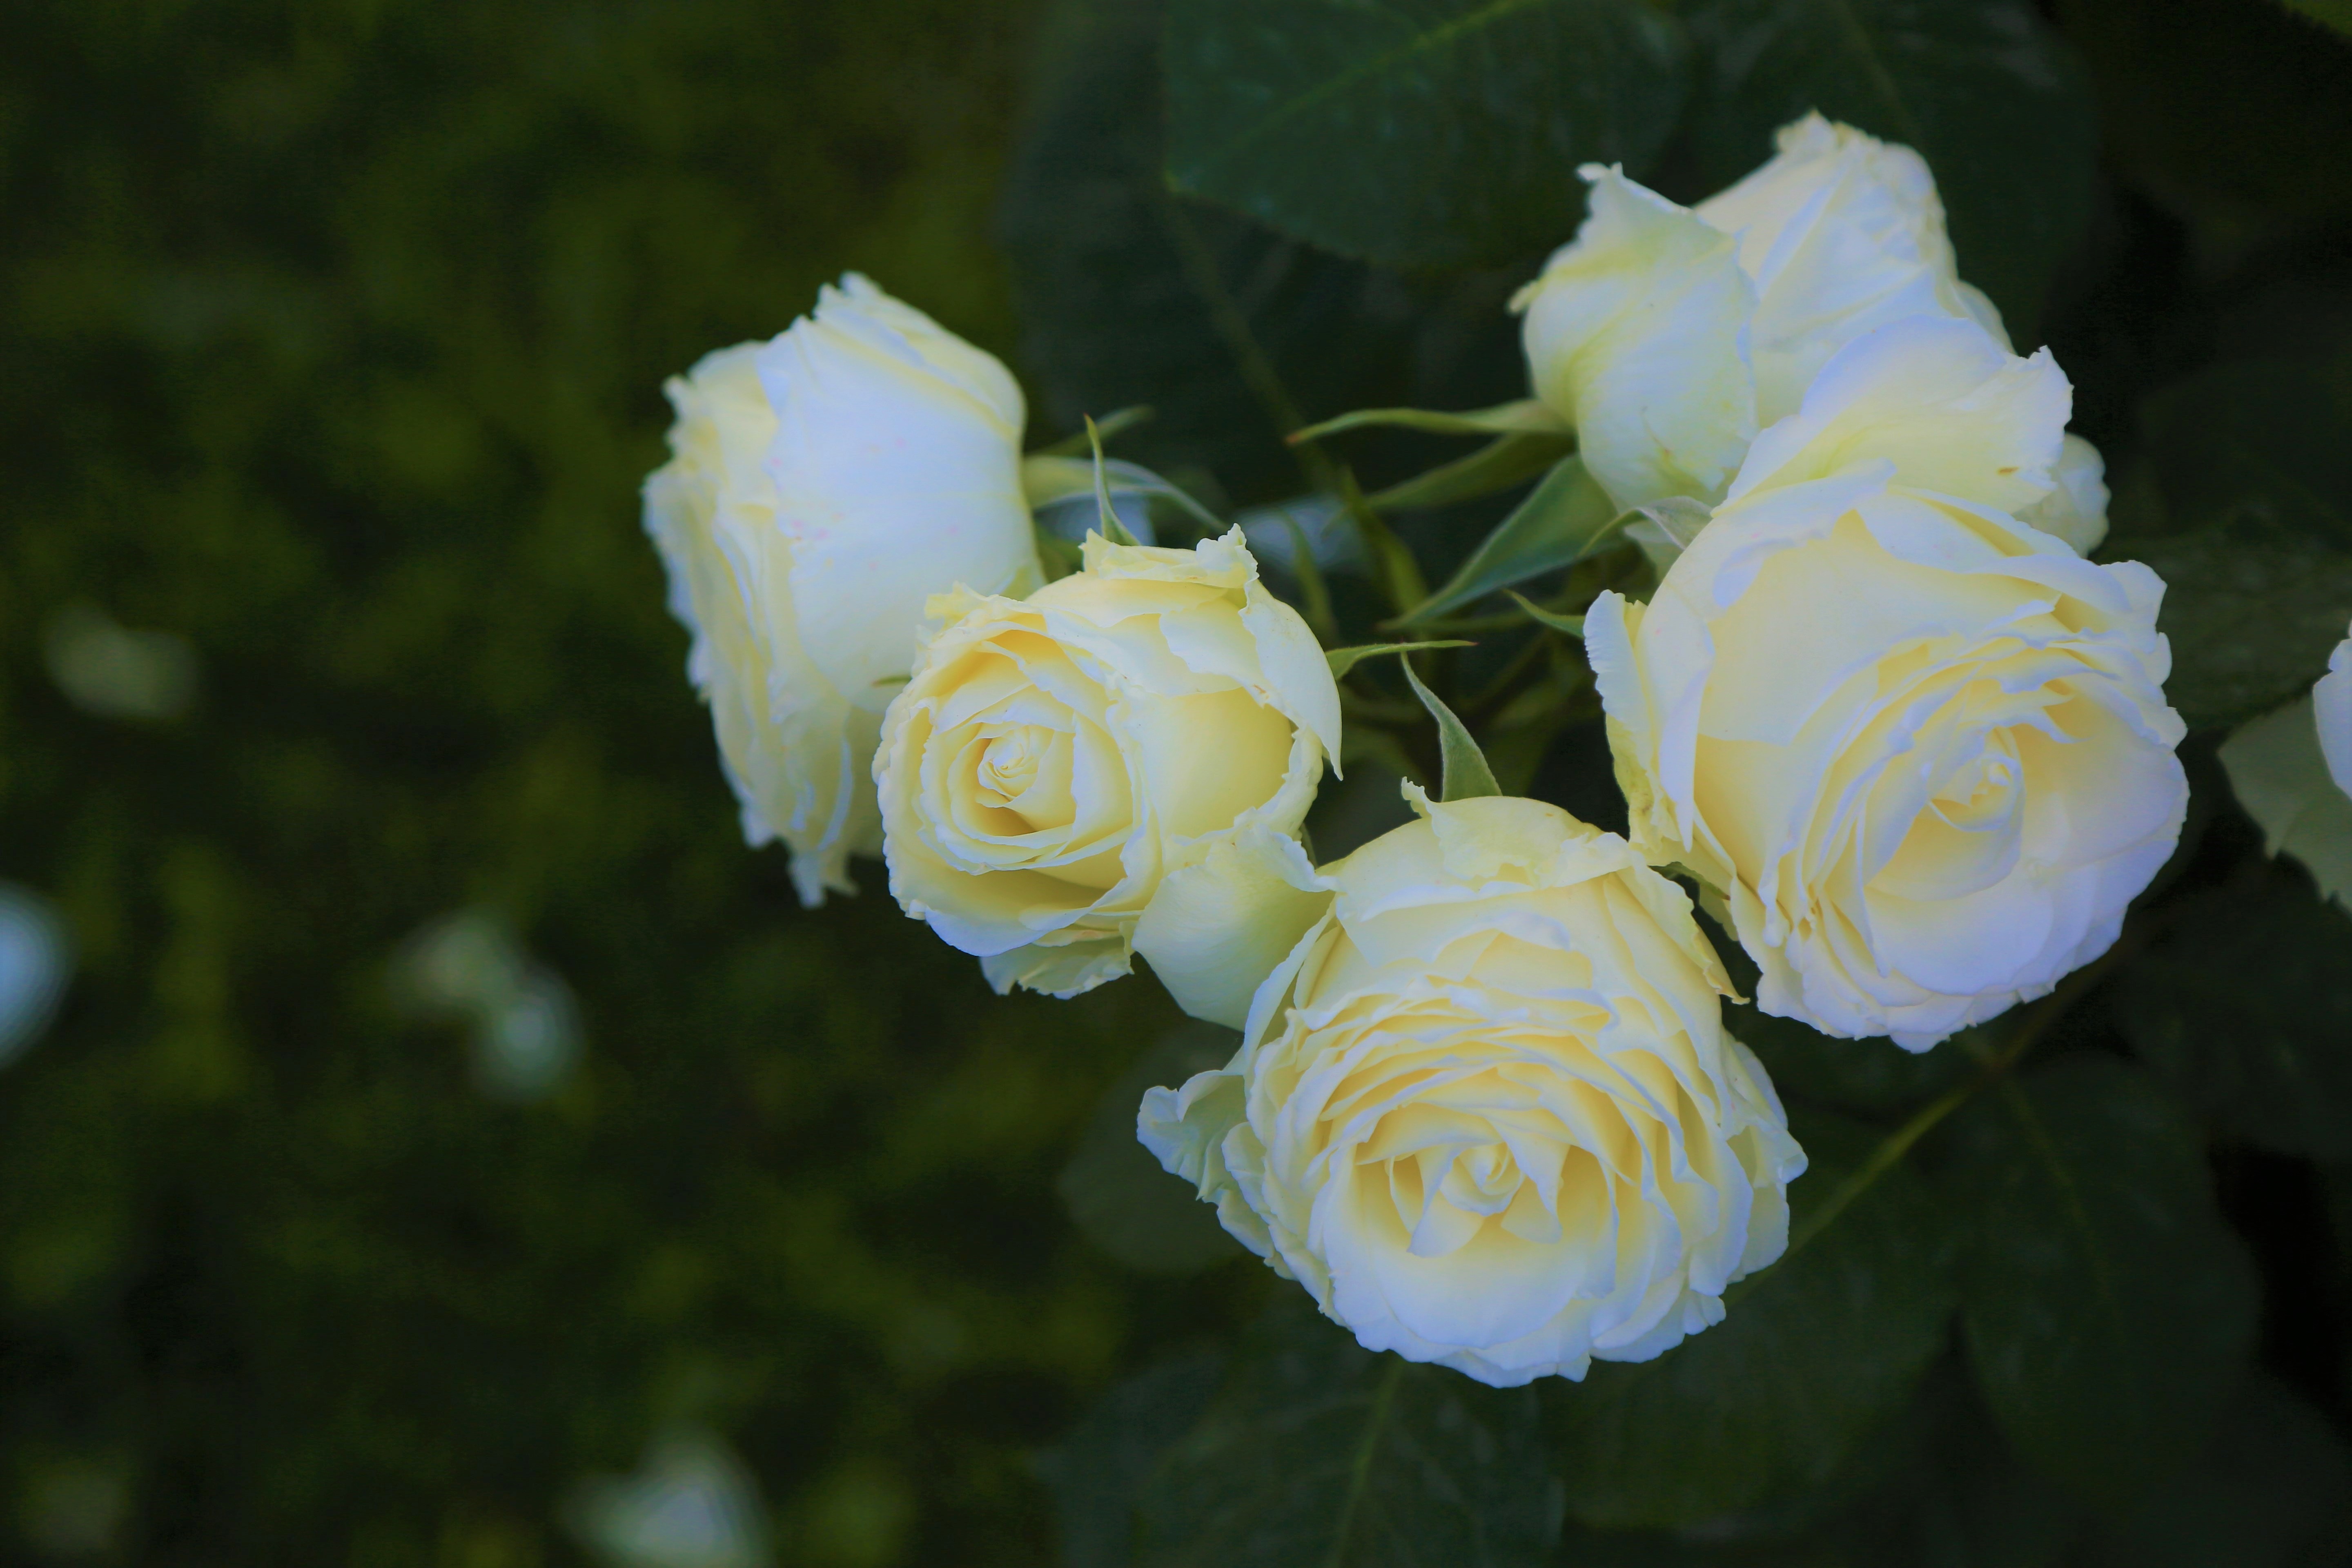
rose, flower, spring, nature, land, beautiful, colorful, flowering plant, Julia child rose, white, garden roses, floribunda, petal, rose family, yellow, plant, botany, rose order, rosa centifolia, plant stem, rosa wichuraiana, floristry, cut flowers, annual plant, wildflower, perennial plant